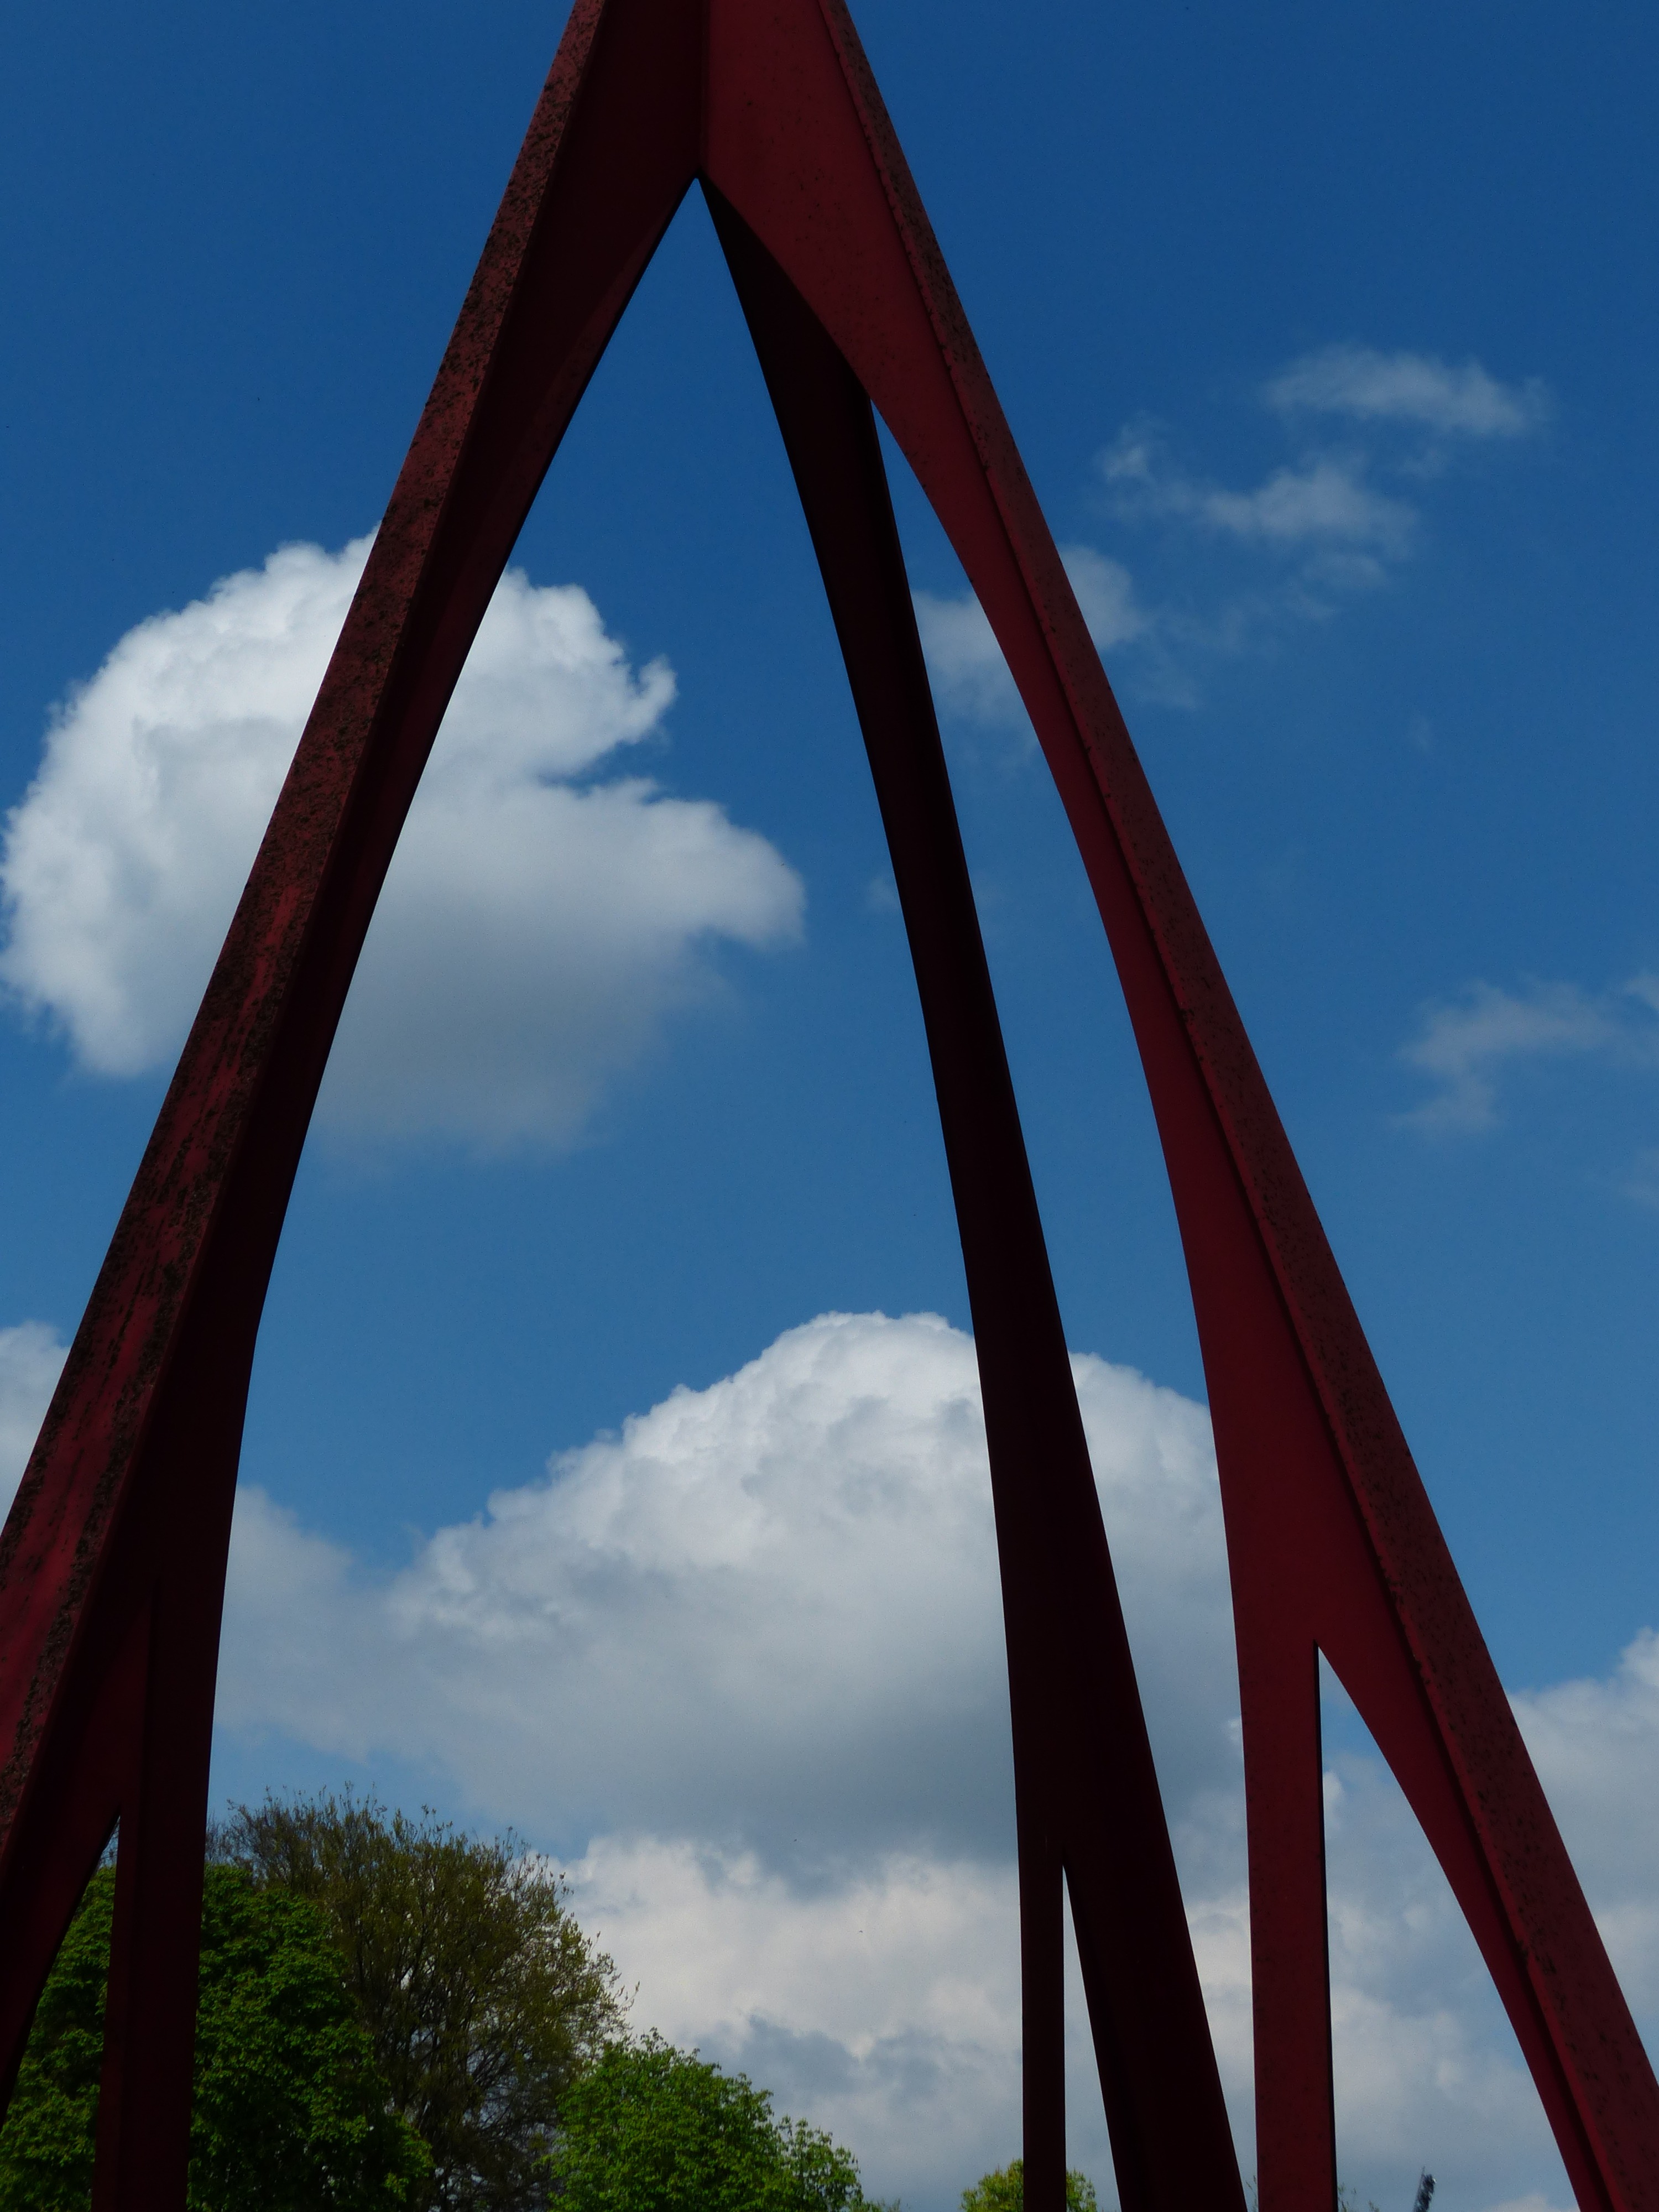
abstract, cloud, architecture, sky, bridge, arch, line, red, metal, landmark, rocket, artwork, art, iron, pointed, ulm, cable stayed bridge